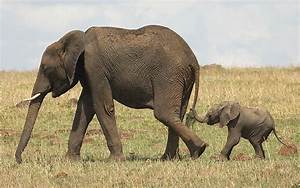
Label: elefante